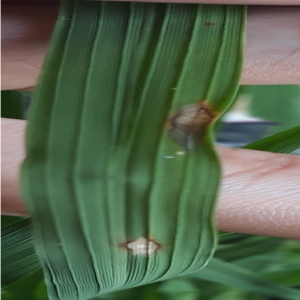
Disease: Blast